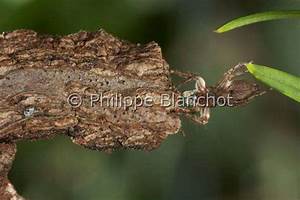
Label: spider